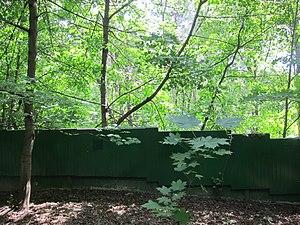
Le mur d'enceinte de la datcha de Kountsevo.
La datcha de Kountsevo était la résidence personnelle de Joseph Staline près de l'ancienne ville de Kountsevo, intégrée désormais au district moscovite de Fili-Davydkovo. La datcha se situait dans une forêt, non loin de l'actuel parc de la Victoire à une dizaine de kilomètres au sud-ouest du Kremlin. Le dirigeant soviétique y passa les vingt dernières années de sa vie et y mourut le 5 mars 1953.